Carmen Morales

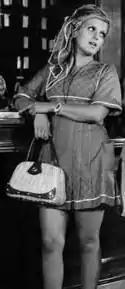
Morales in 1973

Carmen Morales (10 October 1939 – 13 August 2021) was an Argentine comic actress of film, stage and television.